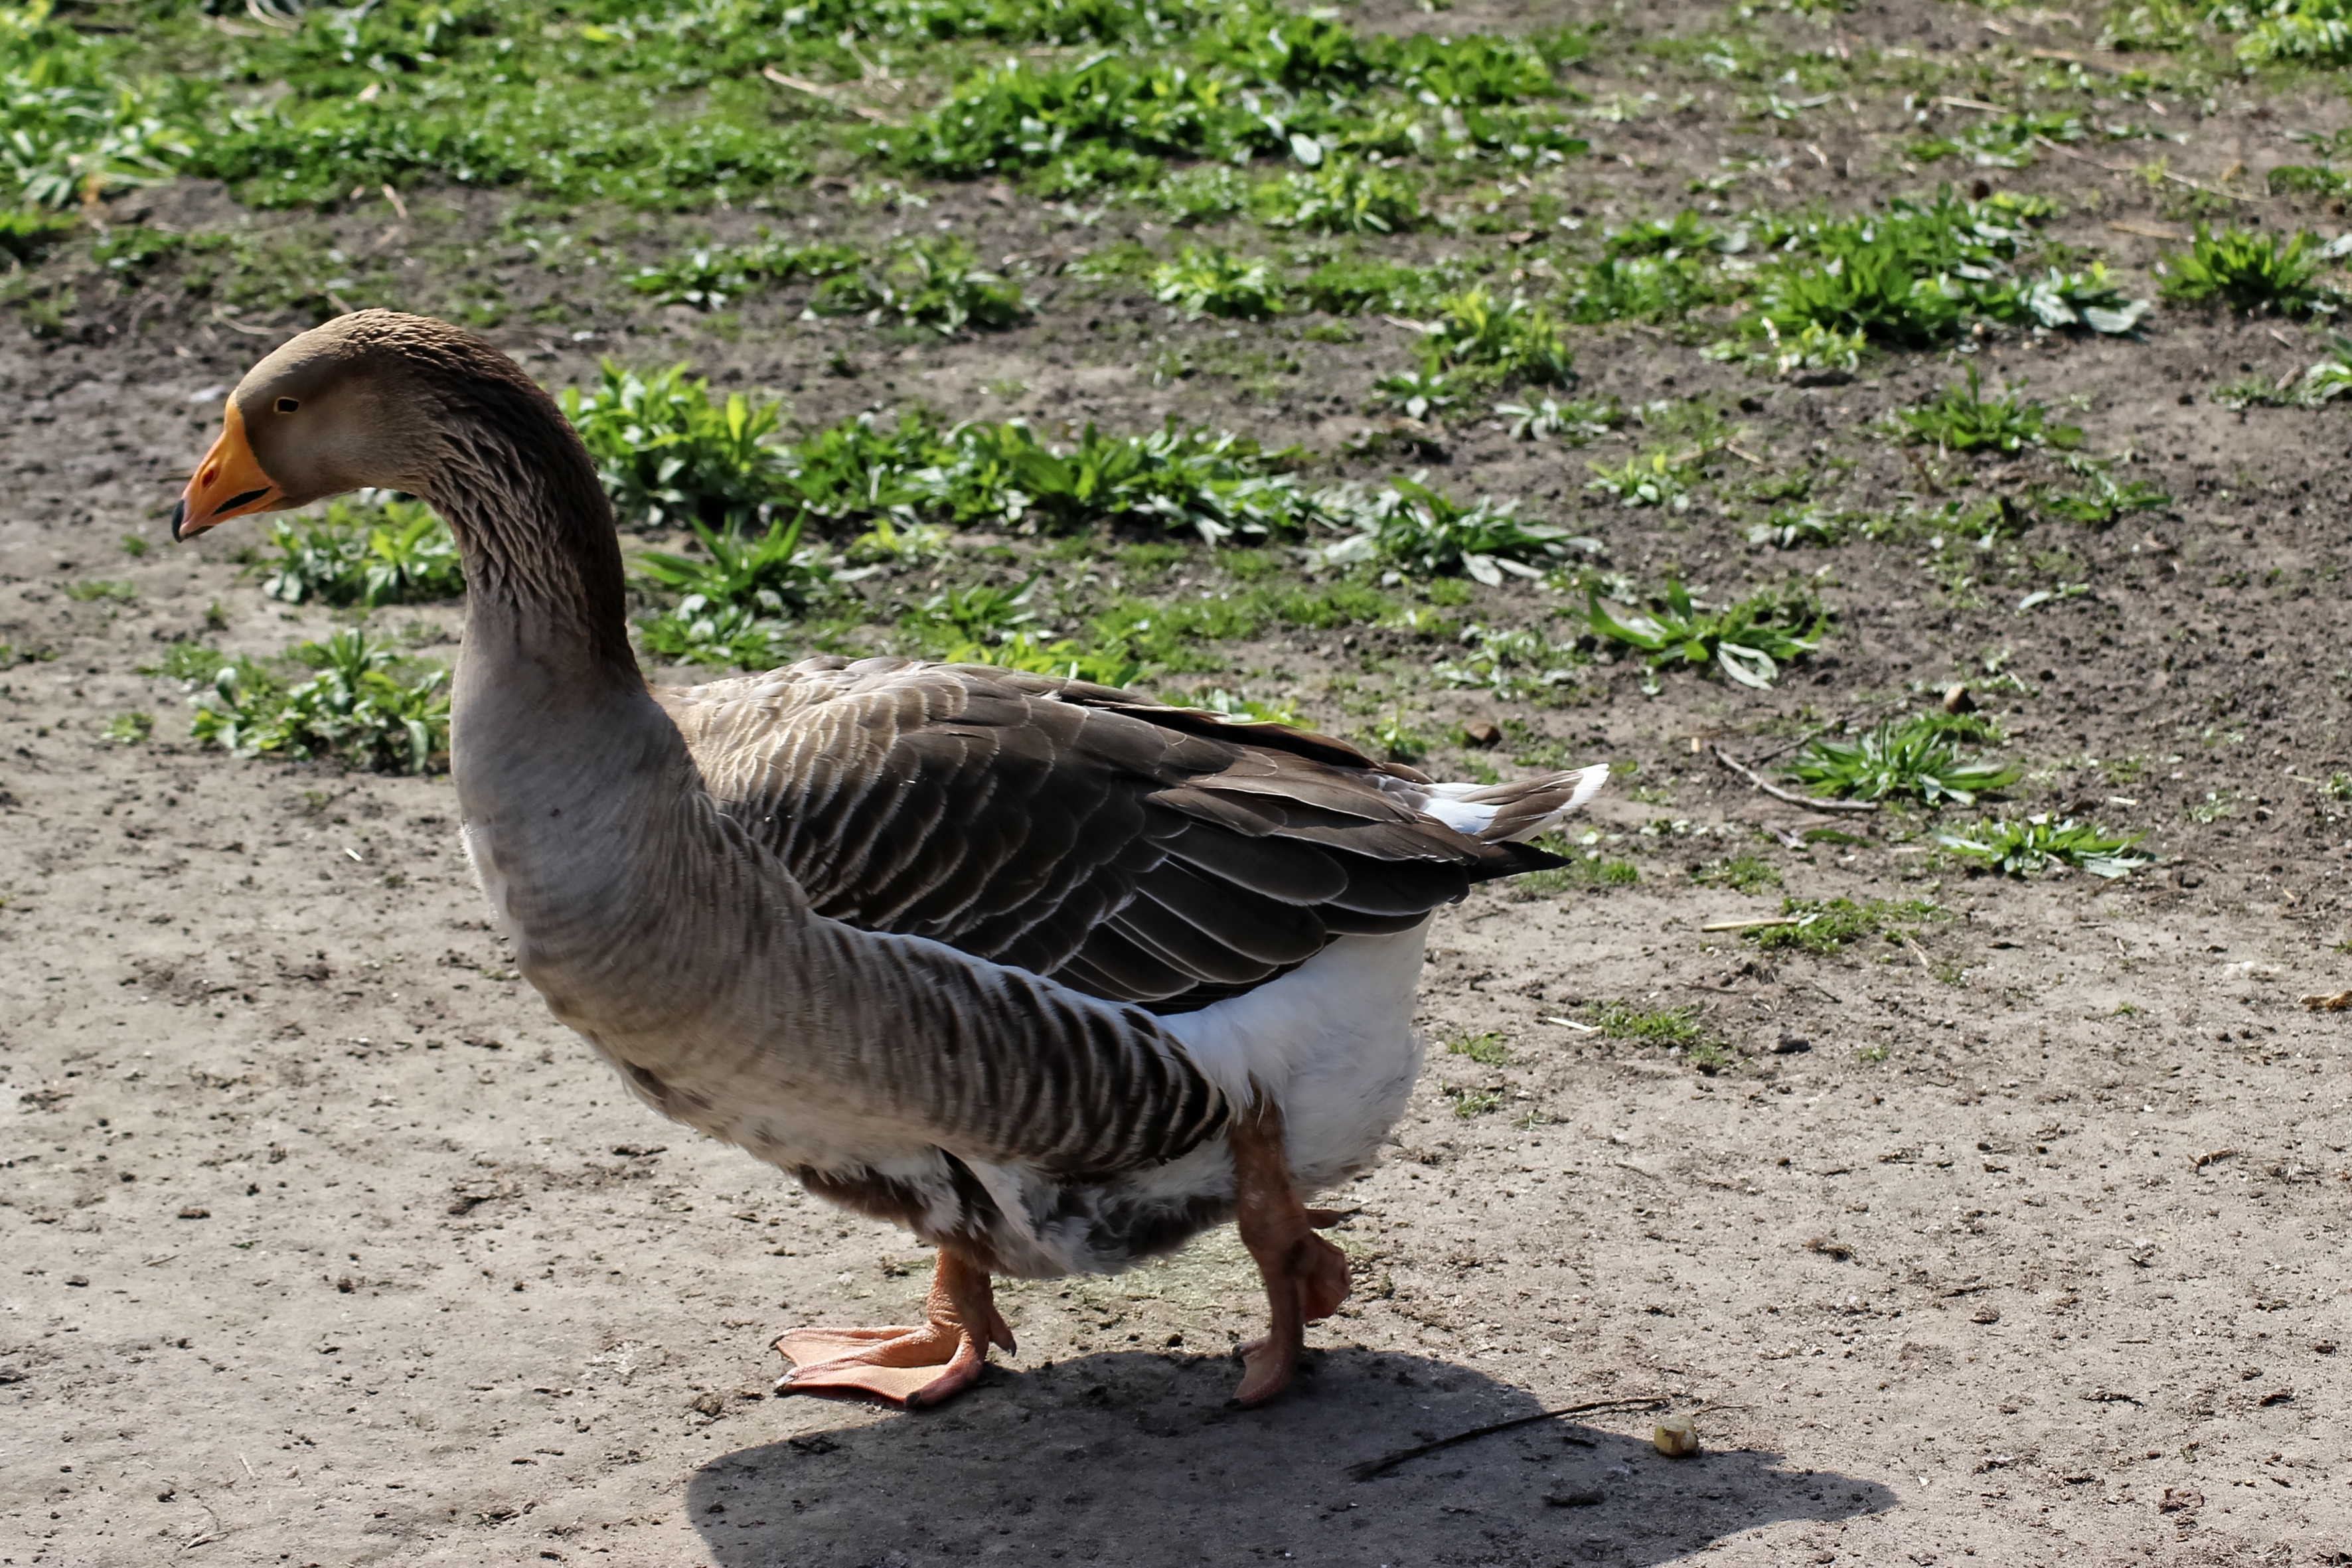
bird, wildlife, beak, fowl, fauna, poultry, duck, goose, vertebrate, waterfowl, water bird, mallard, greylag goose, ducks geese and swans